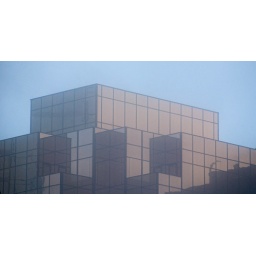
Details from the roofline of an office tower in downtown Vancouver.